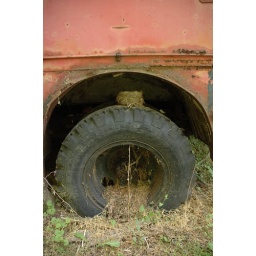
Old Chevy tow truck in woods is now a large bird house